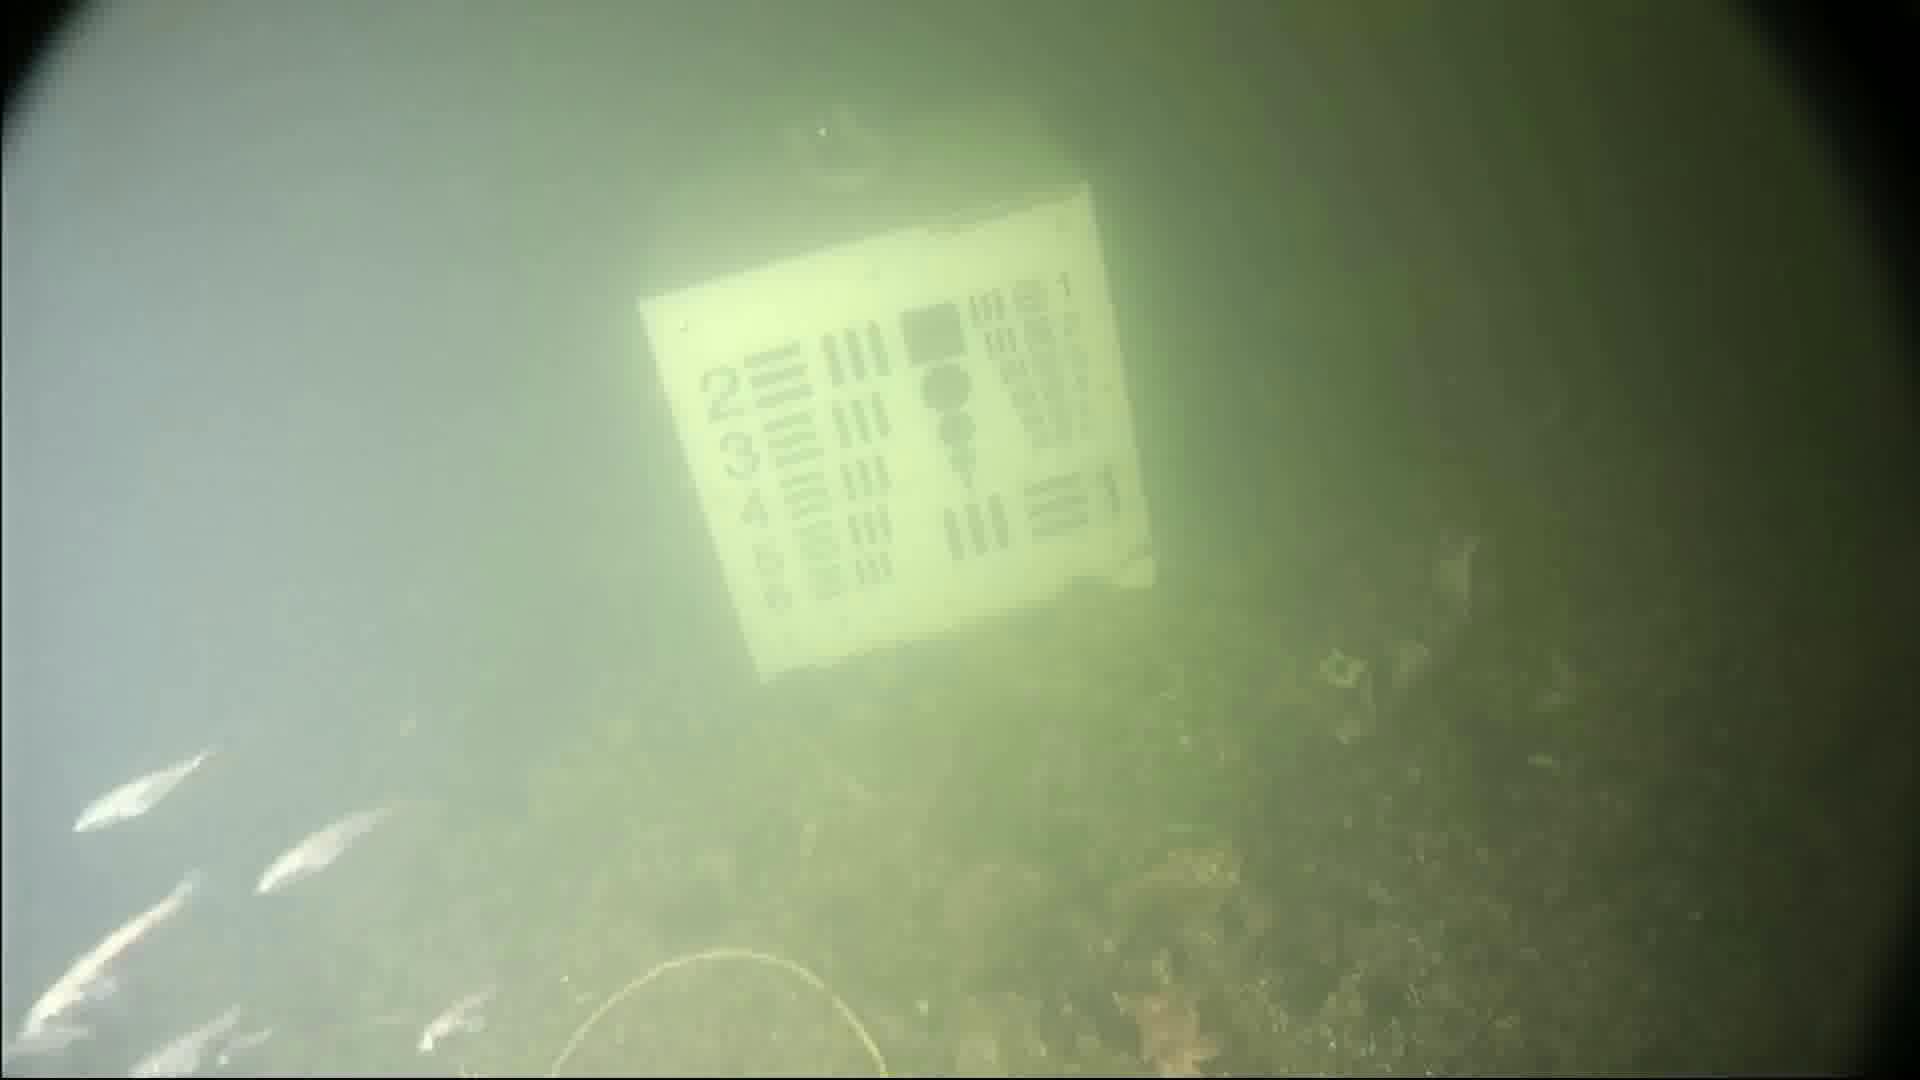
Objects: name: small_fish